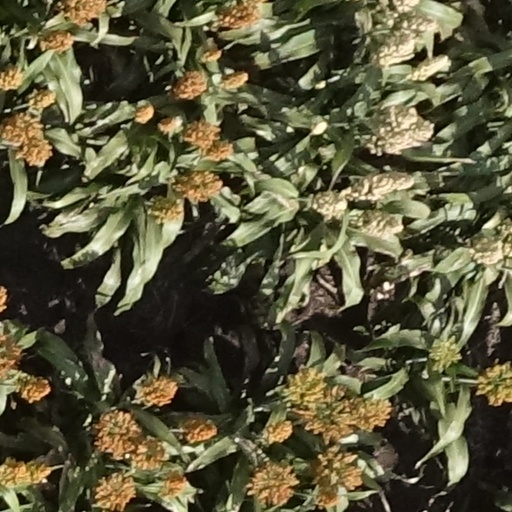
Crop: sorghum